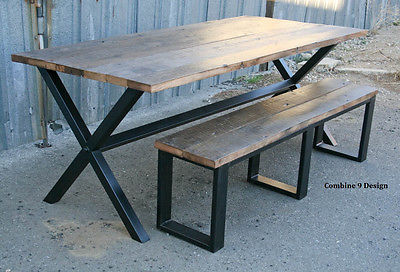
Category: table